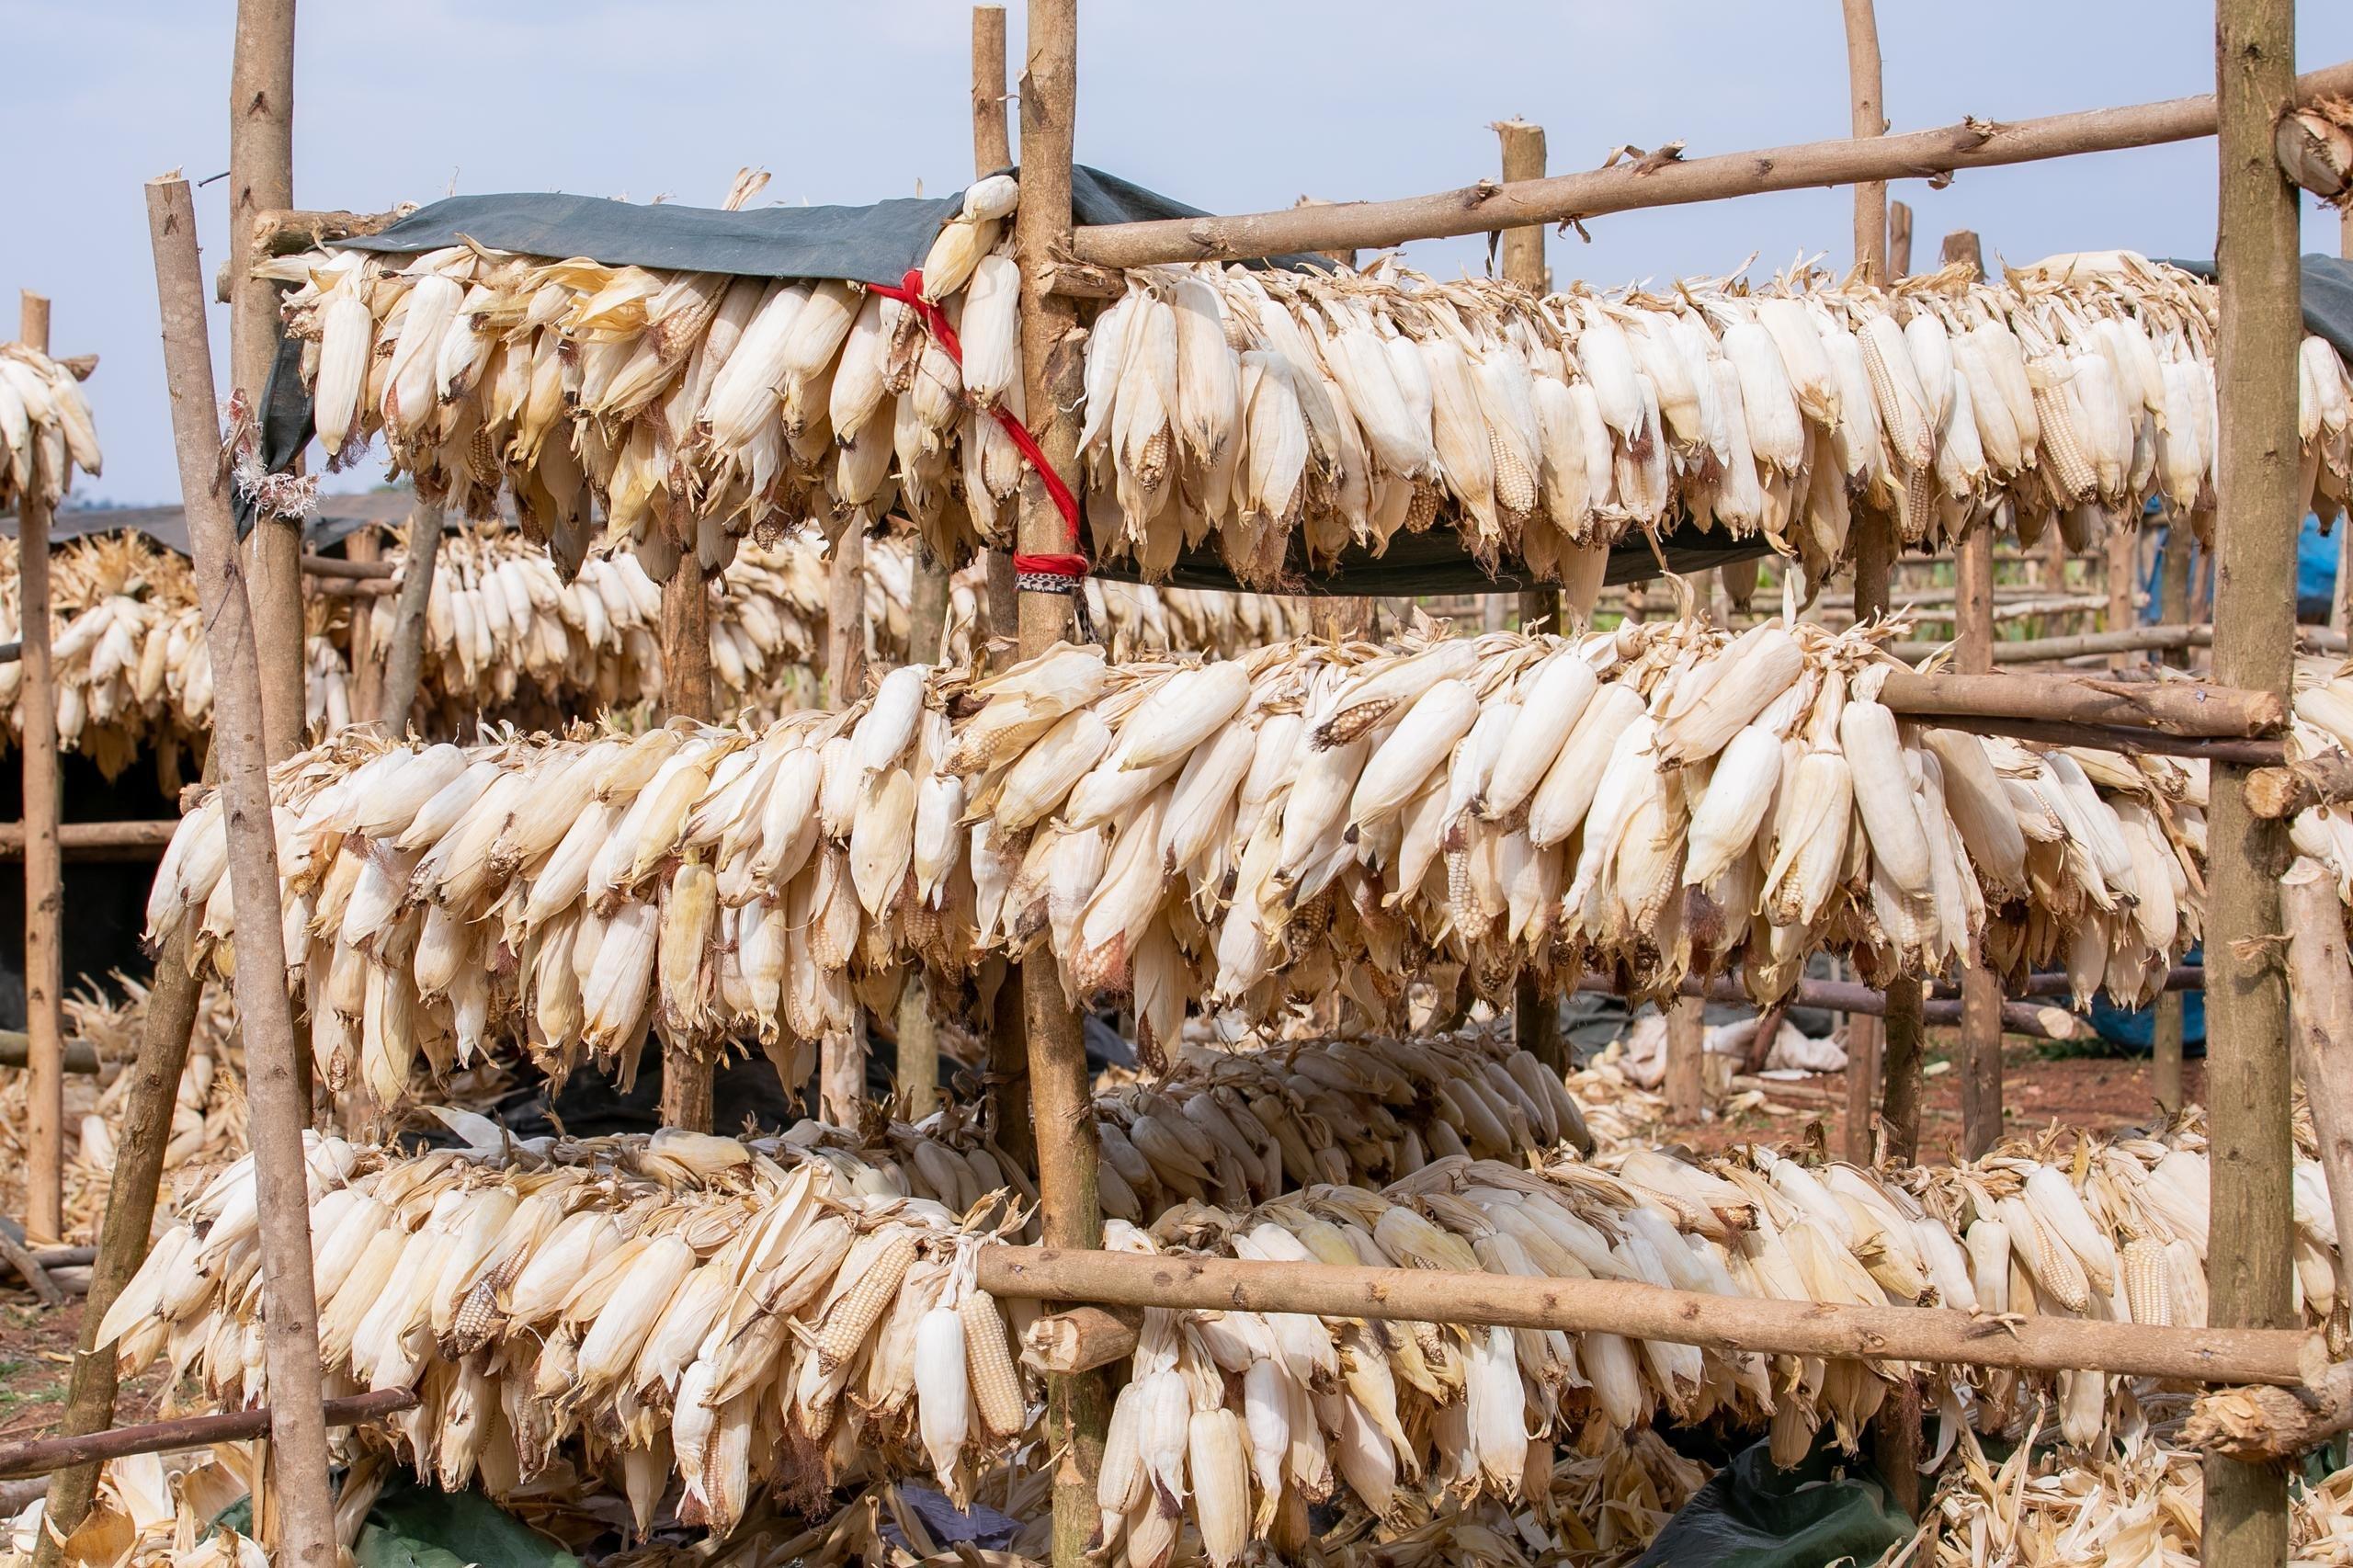
Zao la mahindi yakiwa yamevunwa kutoka mashambani na kunung'inizwa katika fito ndefu na nene za miti, ili yaweze kukauka na kupelekwa masokoni kwa ajili ya kuuzwa.